Sara Baras

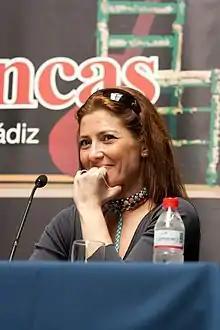
Baras in 2010

Sara Pereyra Baras (born April 25, 1971) is a Spanish flamenco dancer and choreographer born in San Fernando (Cádiz) who has established her own dance company.